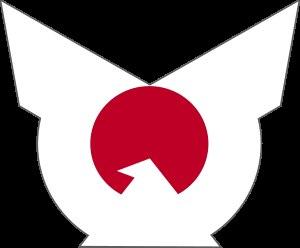
Cet article retrace l'histoire du Japon impérial pendant la première partie de l'ère Shōwa et en décrit l'expansionnisme sur la zone de la « Sphère de coprospérité de la grande Asie orientale ». Mis en œuvre dès l'ère Meiji et poursuivi durant l'ère Taishō, l'expansionnisme japonais s'intensifia durant l'ère Shōwa, jusqu'à aboutir à une guerre ouverte dans l'ensemble de l'Asie. La défaite militaire du Japon en 1945 vint mettre un terme à son expansionnisme militaire.
Le totalitarisme est l'un des principaux types de systèmes politiques avec la démocratie et l'autoritarisme. C'est un régime à parti unique, n'admettant aucune opposition organisée et dans lequel l'État tend à confisquer la totalité des activités de la société. C'est un concept forgé au XXᵉ siècle, durant l'entre-deux-guerres, avec une apparition concomitante de régimes totalitaires en Allemagne et en URSS. Le totalitarisme signifie étymologiquement « système tendant à la totalité » : issu de l'ouvrage de Hannah Arendt Les Origines du totalitarisme, le mot totalitarianism exprime l'idée que la dictature ne s'exerce pas seulement dans la sphère politique, mais dans toutes, y compris les sphères privée et intime, quadrillant toute la société et tout le territoire, en imposant à tous les citoyens l'adhésion à une idéologie obligatoire, hors de laquelle ils sont considérés comme ennemis de la communauté.